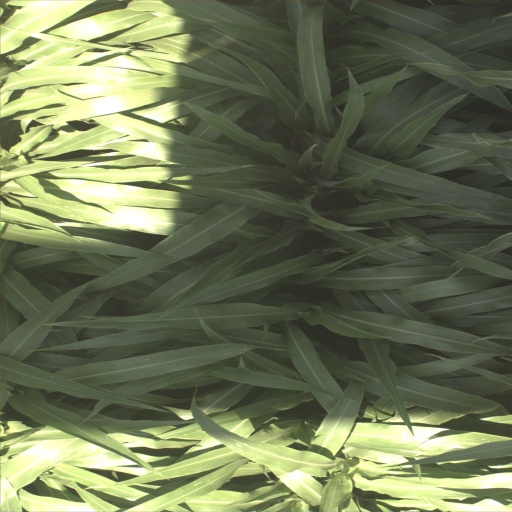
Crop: sorghum